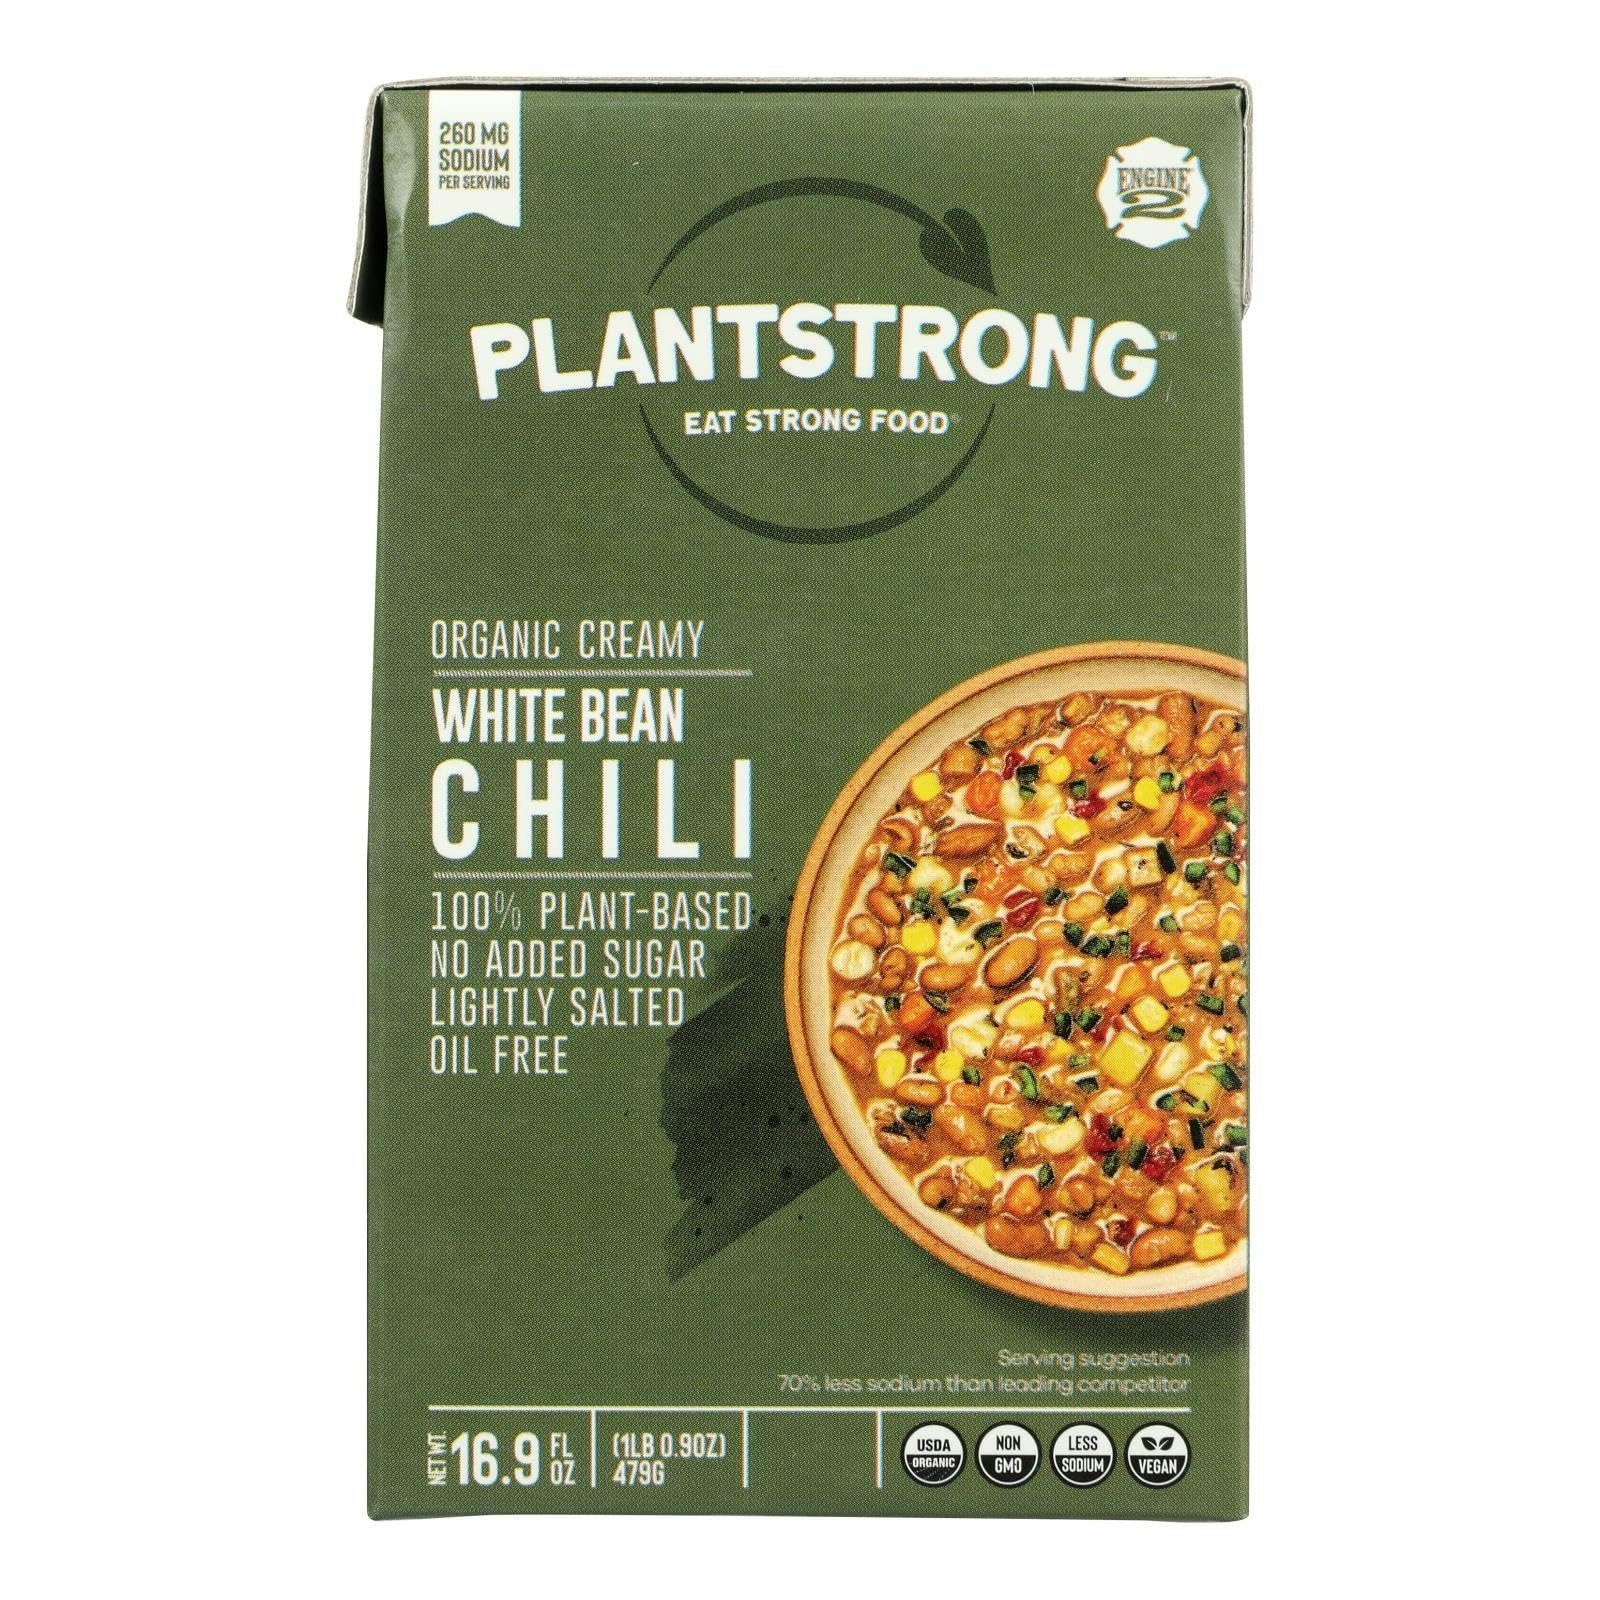
Item Name: Generic P.lantstrong Chili Creamy White Bean 16.9 oz (Pack of 6)
Bullet Point 1: Delicious and Convenient: Enjoy a flavorful, easy-to-prepare soup mix or broth that brings comfort and warmth to any meal.
Bullet Point 2: High-Quality Ingredients: Made with premium ingredients to ensure a rich and satisfying taste with every bite.
Bullet Point 3: Versatile Meal Option: Perfect as a standalone meal, appetizer, or addition to your favorite recipes for an extra burst of flavor.
Bullet Point 4: Quick and Easy Preparation: Ready in minutes, these soups and broths provide a hassle-free dining experience, ideal for busy lifestyles.
Bullet Point 5: Rich and Savory Flavors: Experience the authentic taste and aromatic flavors of expertly crafted soup mixes and broths.
Bullet Point 6: Convenient Packaging: Packaged for convenience, perfect for on-the-go meals, lunch boxes, or easy storage in your pantry.
Value: 16.9
Unit: Fl Oz

Price: 56.99